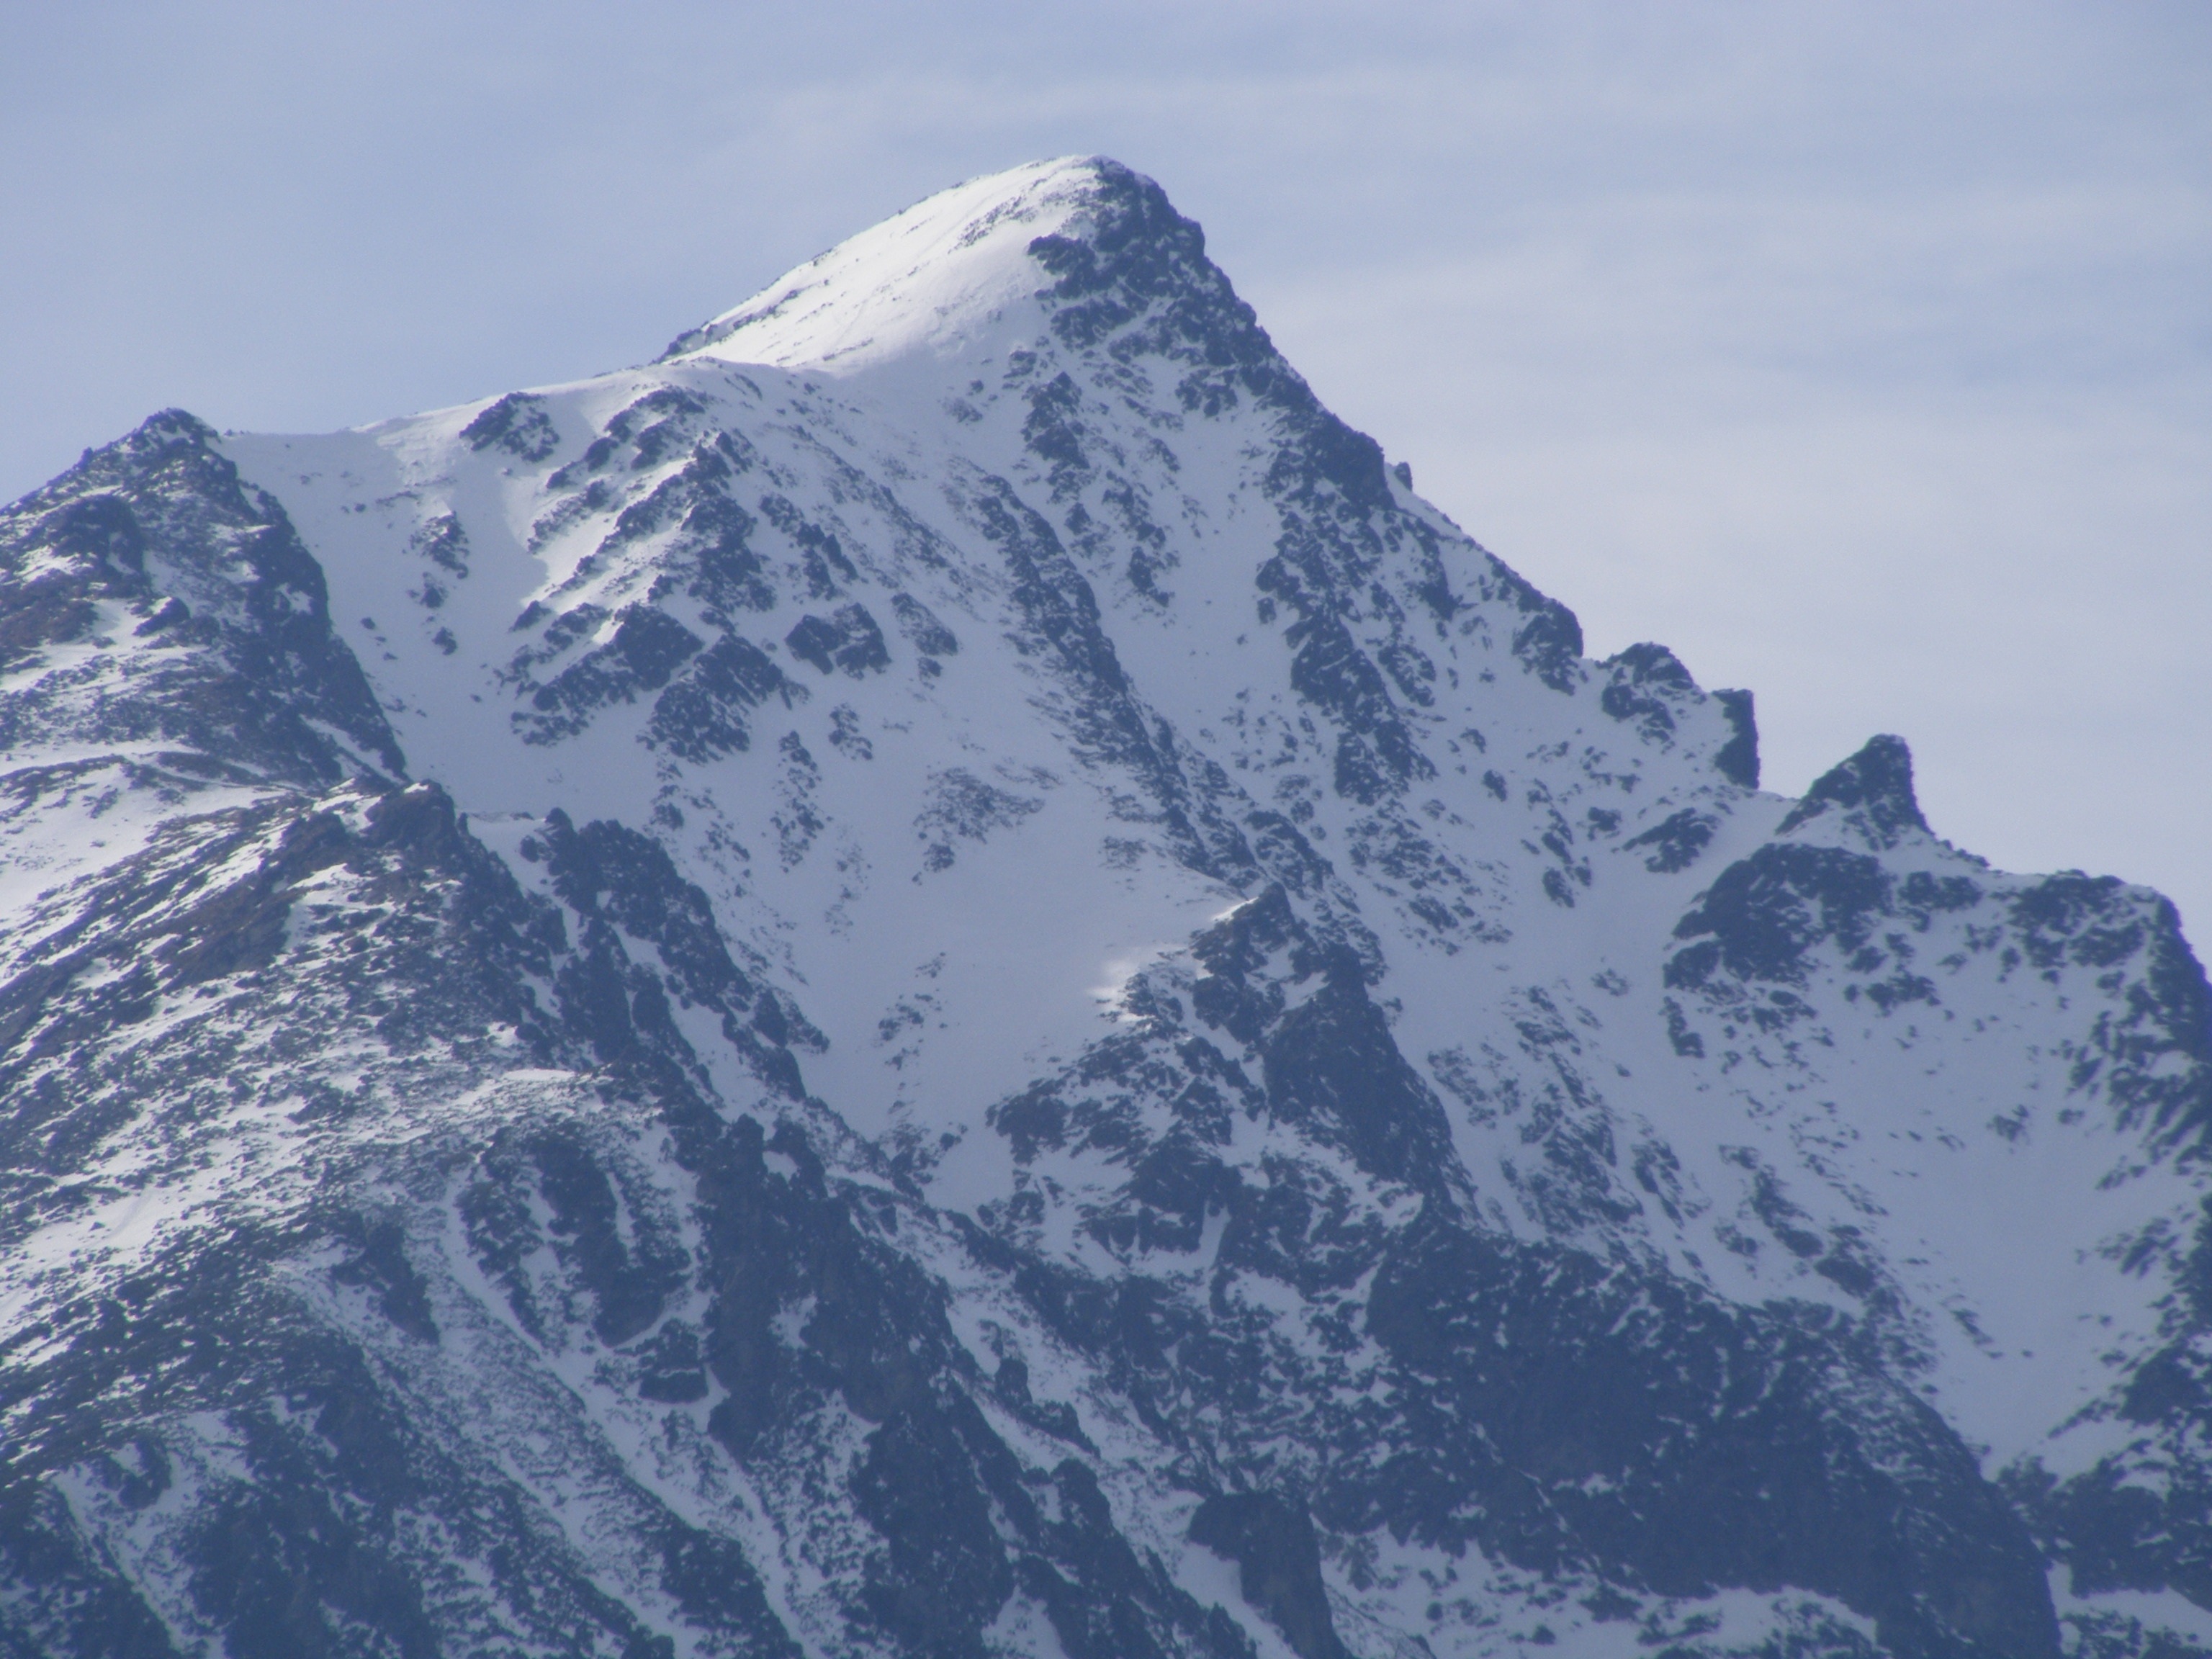
mountain, snow, mountain range, ridge, summit, mountaineering, massif, mountains, alps, plateau, cirque, piste, landform, high tatras, tatra mountains, ski mountaineering, geographical feature, mountainous landforms, geological phenomenon, ar te